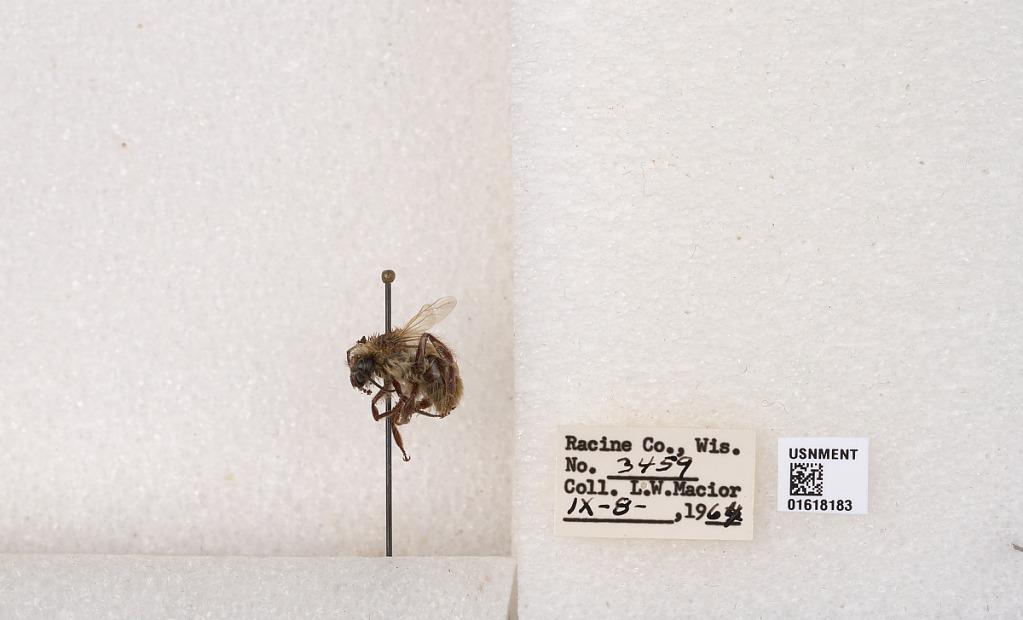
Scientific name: Bombus impatiens Cresson
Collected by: L. Macior
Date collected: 1964-9-8
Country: United States
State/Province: Wisconsin
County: Racine
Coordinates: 42.7299, -87.8123